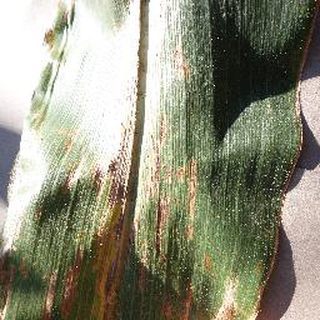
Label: corn_cercospora_leaf_spot